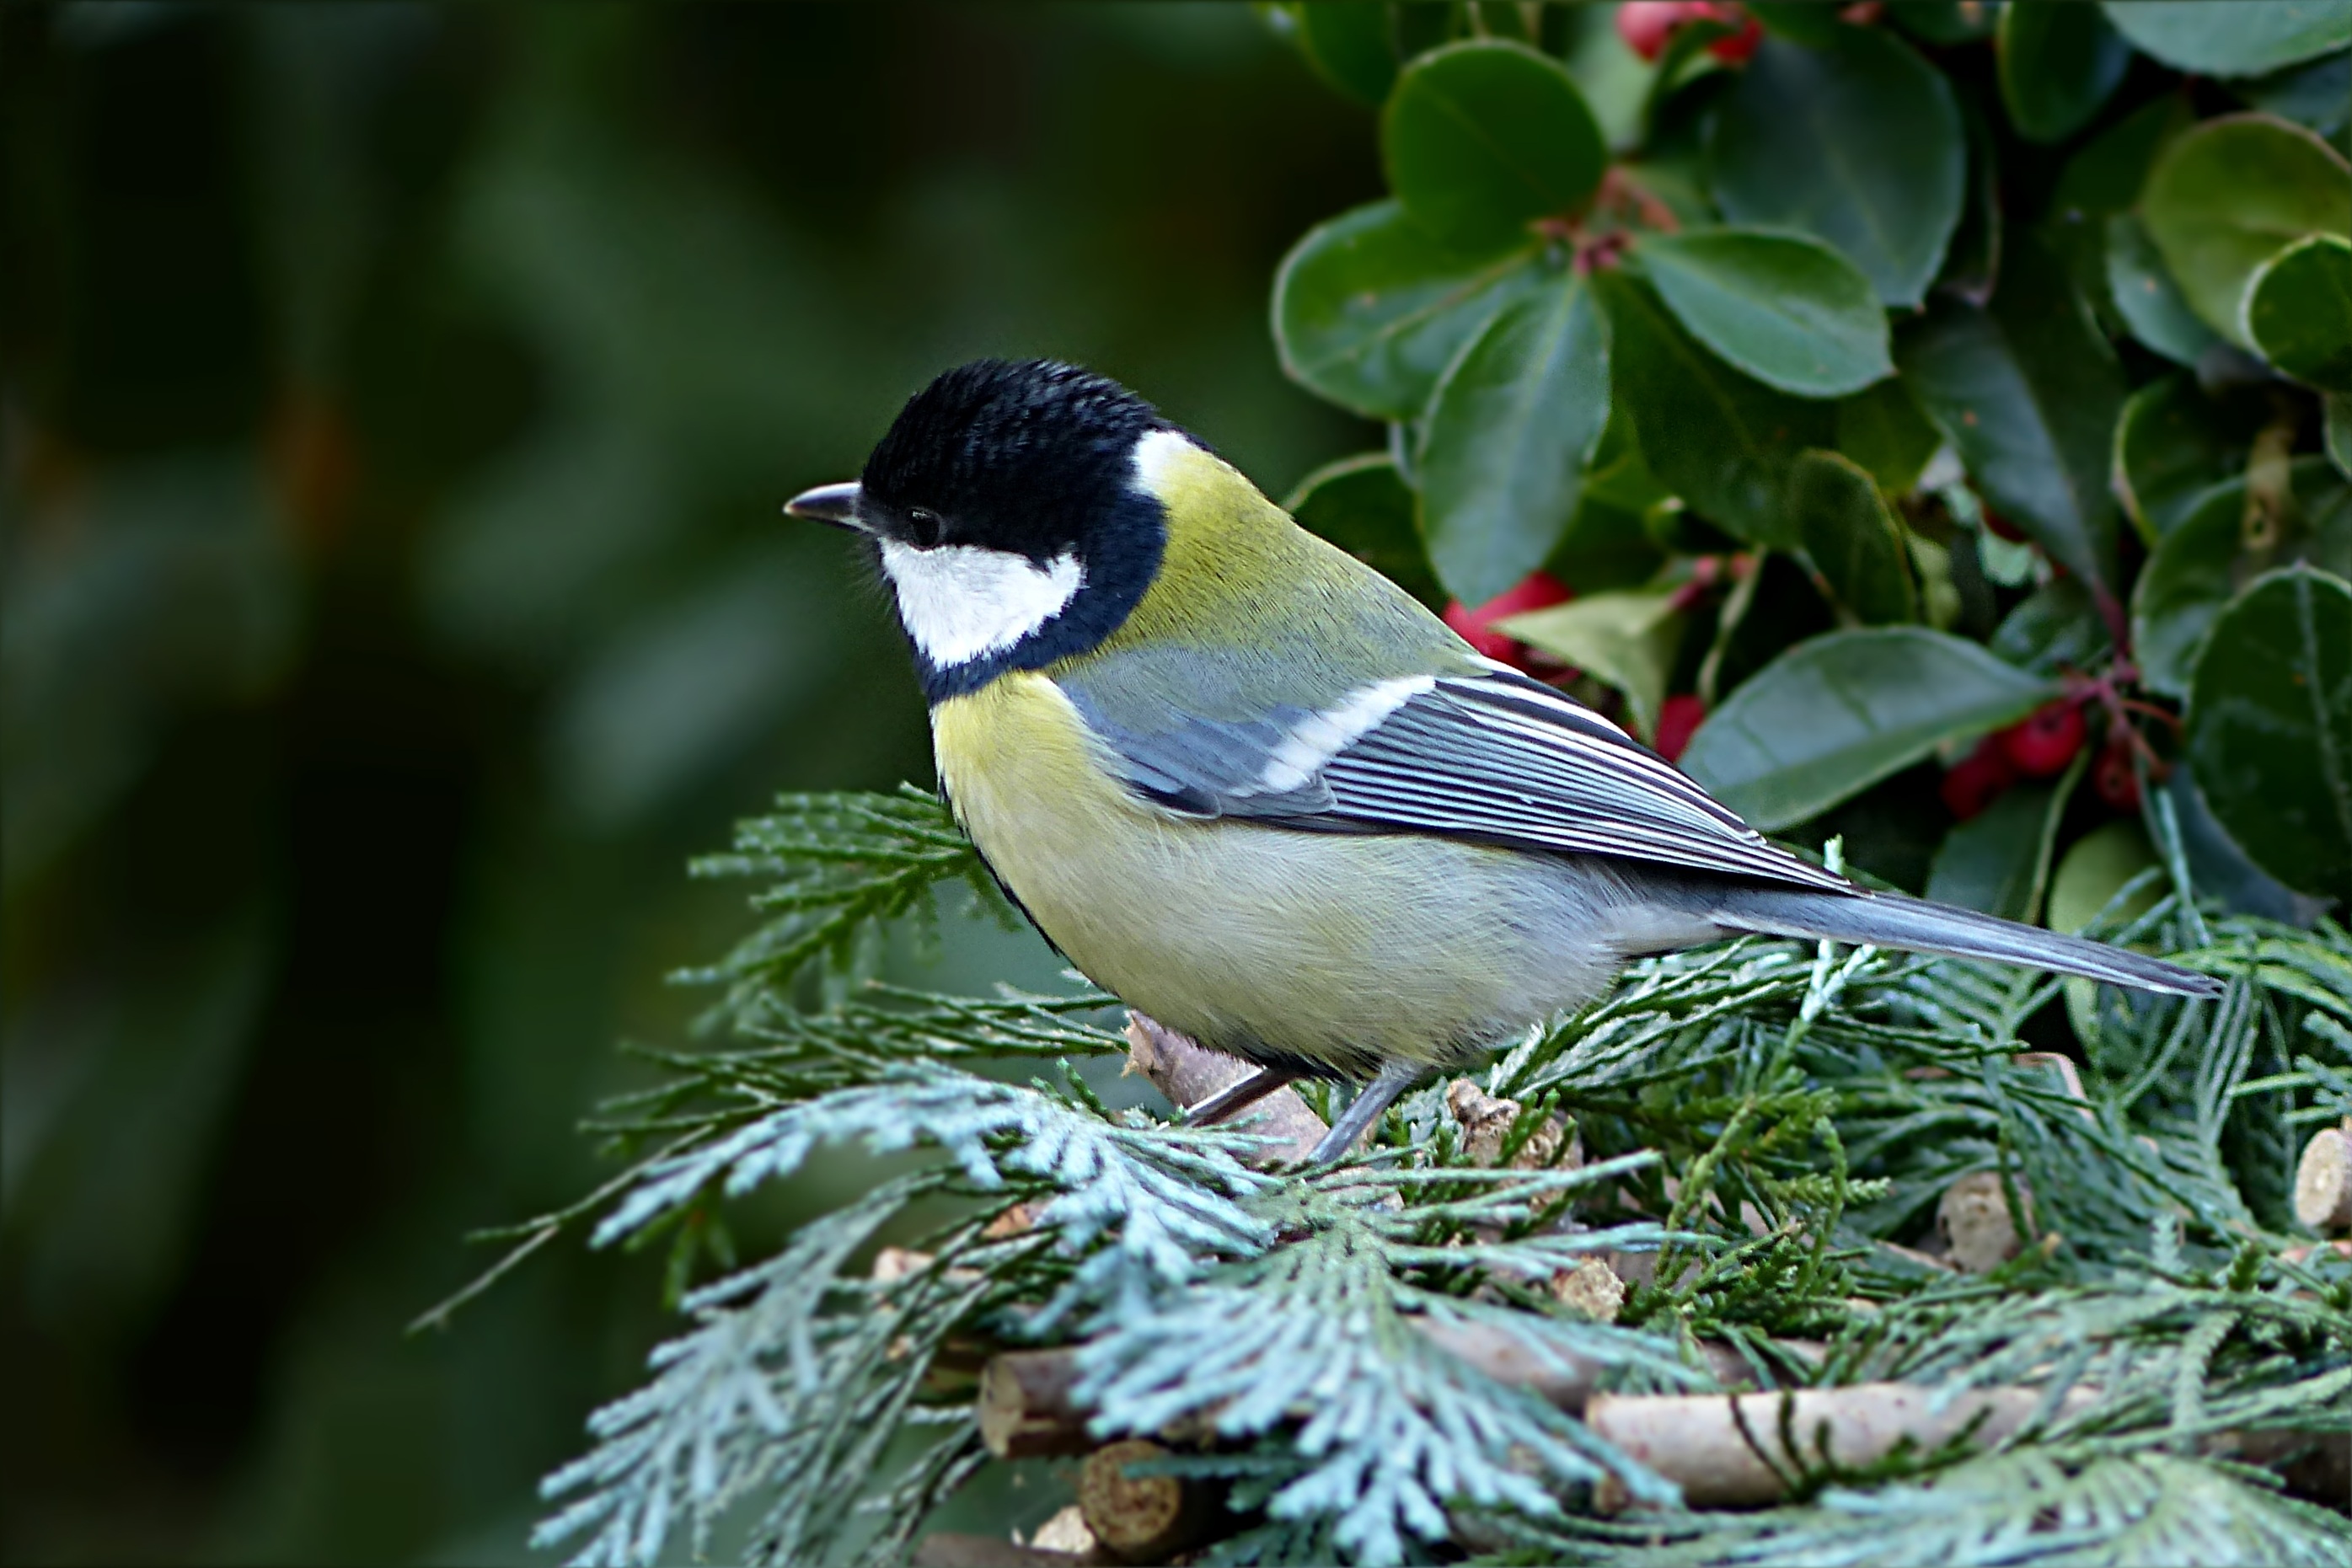
nature, branch, bird, wildlife, beak, garden, fauna, songbird, jay, vertebrate, finch, tit, foraging, parus major, perching bird, emberizidae